So Appalled

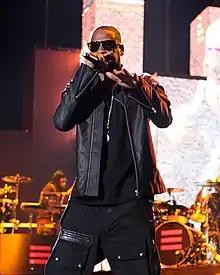
Jay-Z was cited by several critics as the rapper who gave the best verse on "So Appalled".

"So Appalled" received mostly favorable reviews from contemporary critics. David Browne of "Time" wrote that he felt that the track was "built on rumbling tanks of pianos and strings" and that it sounded as if West was "marching into the apocalypse." David Amidon of "PopMatters" compared the production to West's album "Late Registration" which found West "inviting his friend Jon Brion to impart slices of film scoring to the odds and ends of his tracks". He commented that much like every song on "My Beautiful Dark Twisted Fantasy", the song "contains an underscore as ambitious as the beats upfront", concluding that tracks "Hell of a Life" and "So Appalled" alone "carry enough auditory sugar to make listening to this album on any regular sort of listening device almost a fool's errand."